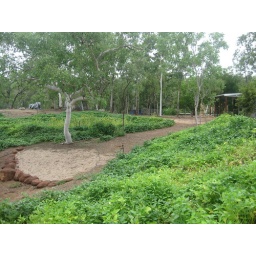
Back of the Lap Pool dam wall with beach area on edge of Mushroom Dam, rice paddies in the background